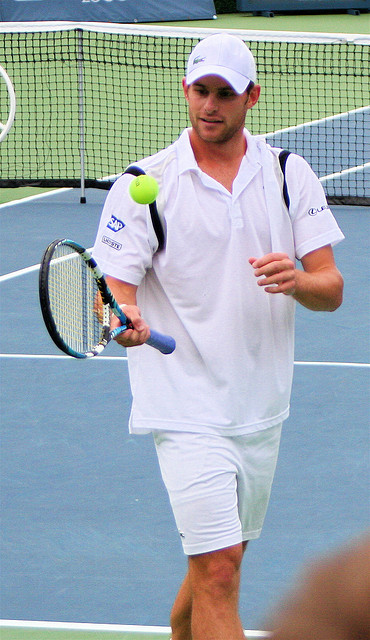
người đàn ông mặc đồ trắng đang cầm vợt tennis đứng trên sân